Silver

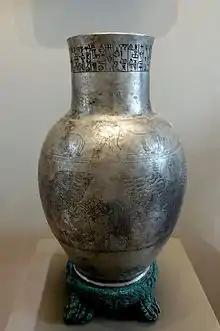
Silver vase,

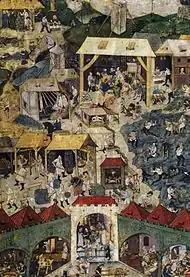
Silver mining and processing in Kutná Hora, Bohemia, 1490s

Silver was known in prehistoric times: the three metals of group 11, copper, silver, and gold, occur in the elemental form in nature and were probably used as the first primitive forms of money as opposed to simple bartering. Unlike copper, silver did not lead to the growth of metallurgy, on account of its low structural strength; it was more often used ornamentally or as money. Since silver is more reactive than gold, supplies of native silver were much more limited than those of gold. For example, silver was more expensive than gold in Egypt until around the fifteenth century BC: the Egyptians are thought to have separated gold from silver by heating the metals with salt, and then reducing the silver chloride produced to the metal.